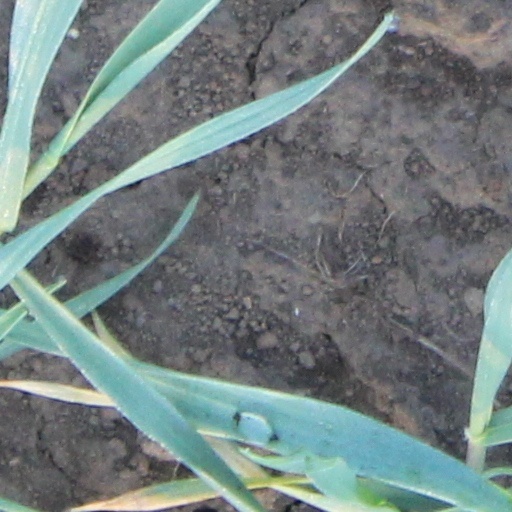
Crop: wheat